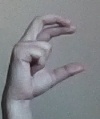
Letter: thal